Kristoffer Brun

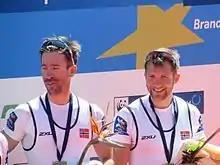
Brun (right) and Are Strandli in 2016

Kristoffer Brun (born 7 April 1988) is a Norwegian rower. He competes in lightweight single sculls and in lightweight double sculls along with teammate Are Strandli.